Sand Butte Wilderness Study Area

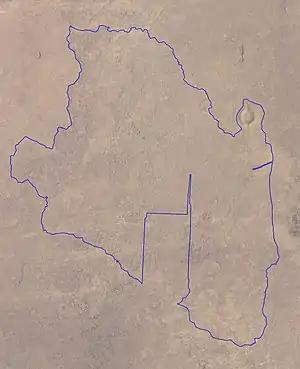
Sand Butte WSA

The Sand Butte Wilderness Study Area is a Bureau of Land Management wilderness study area (WSA) in Lincoln County, Idaho. It covers about . The WSA is located to the south of Craters of the Moon National Monument and Preserve.